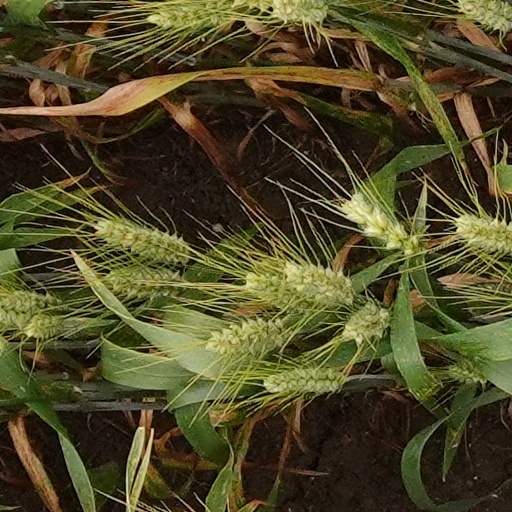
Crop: wheat